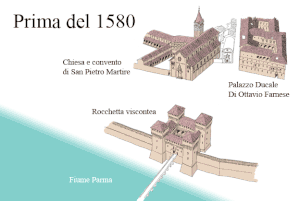
Le Palazzo della Pilotta est un ensemble d'édifices qui se trouvent dans le centre historique de Parme et dont le nom dérive du jeu de la pelote basque.
Cette page contient une liste des principaux monuments et lieux intéressants que Parme a perdu au cours des siècles.